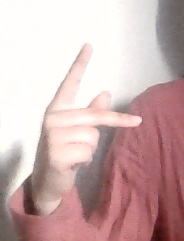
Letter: dha